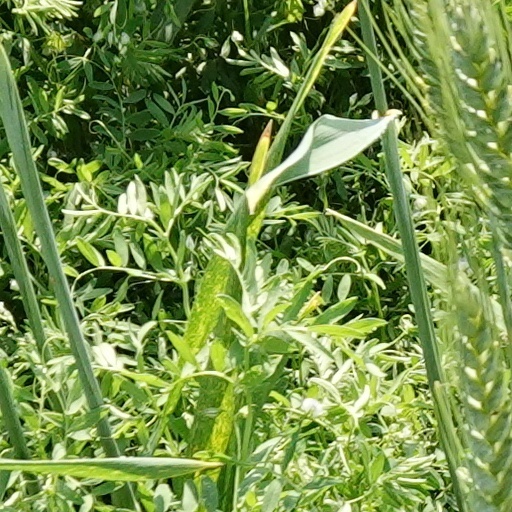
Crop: wheat